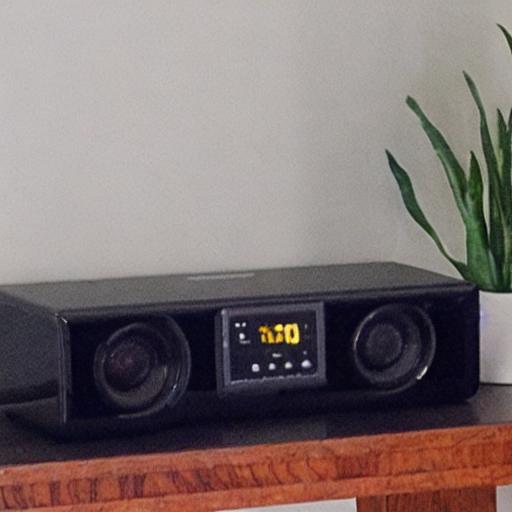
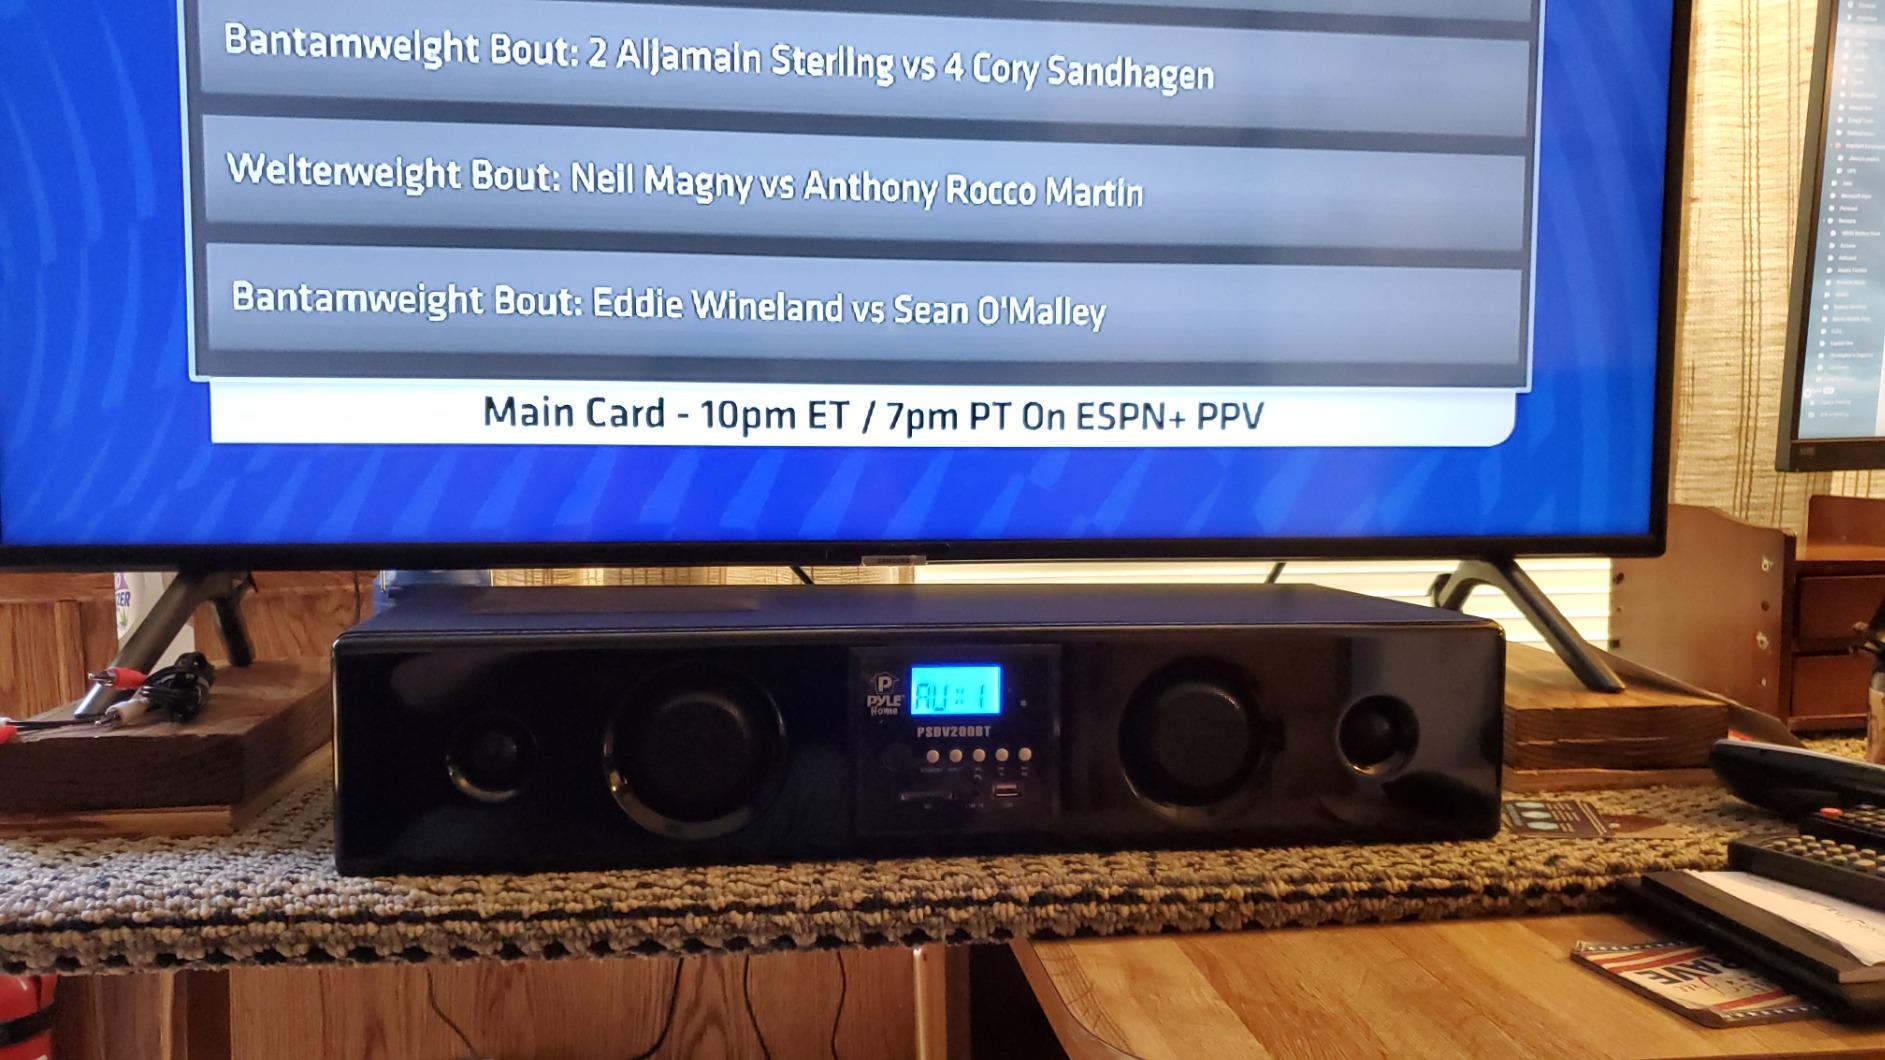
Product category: speaker
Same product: no